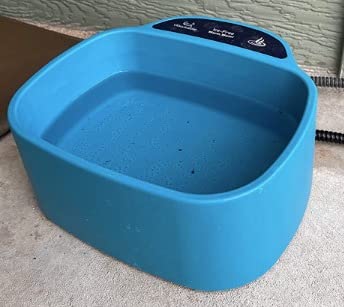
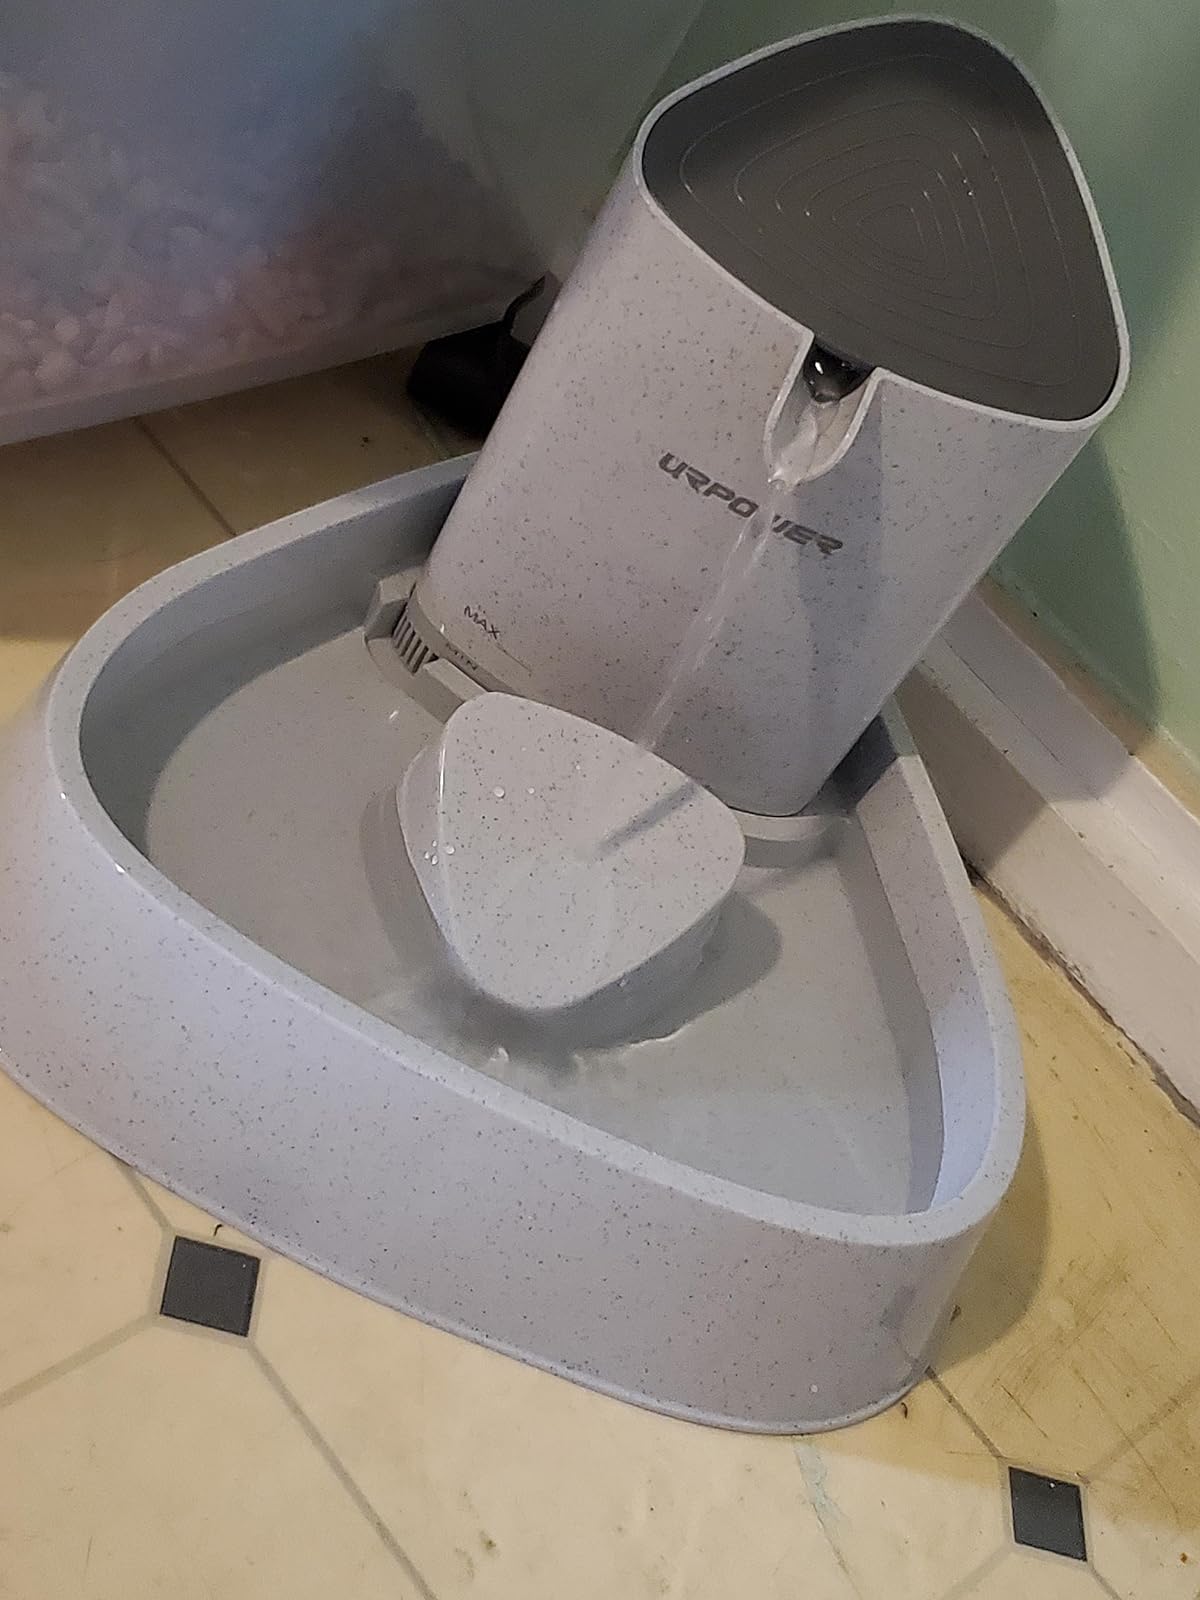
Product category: items_bowl
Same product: no